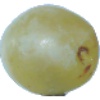
Label: Grape White 1